Mangalyam

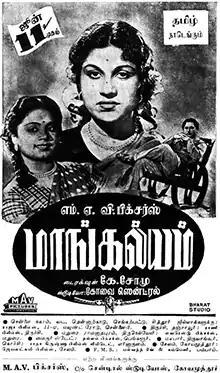
Theatrical release poster

Mangalyam is a 1954 Indian Tamil-language film directed by K. Somu and written by A. P. Nagarajan. The latter also stars (using the credit ""Naalvar" Nagarajan") alongside B. S. Saroja. The film was released on 11 June 1954.